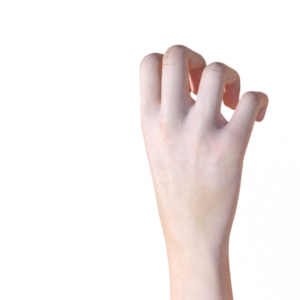
Label: rock